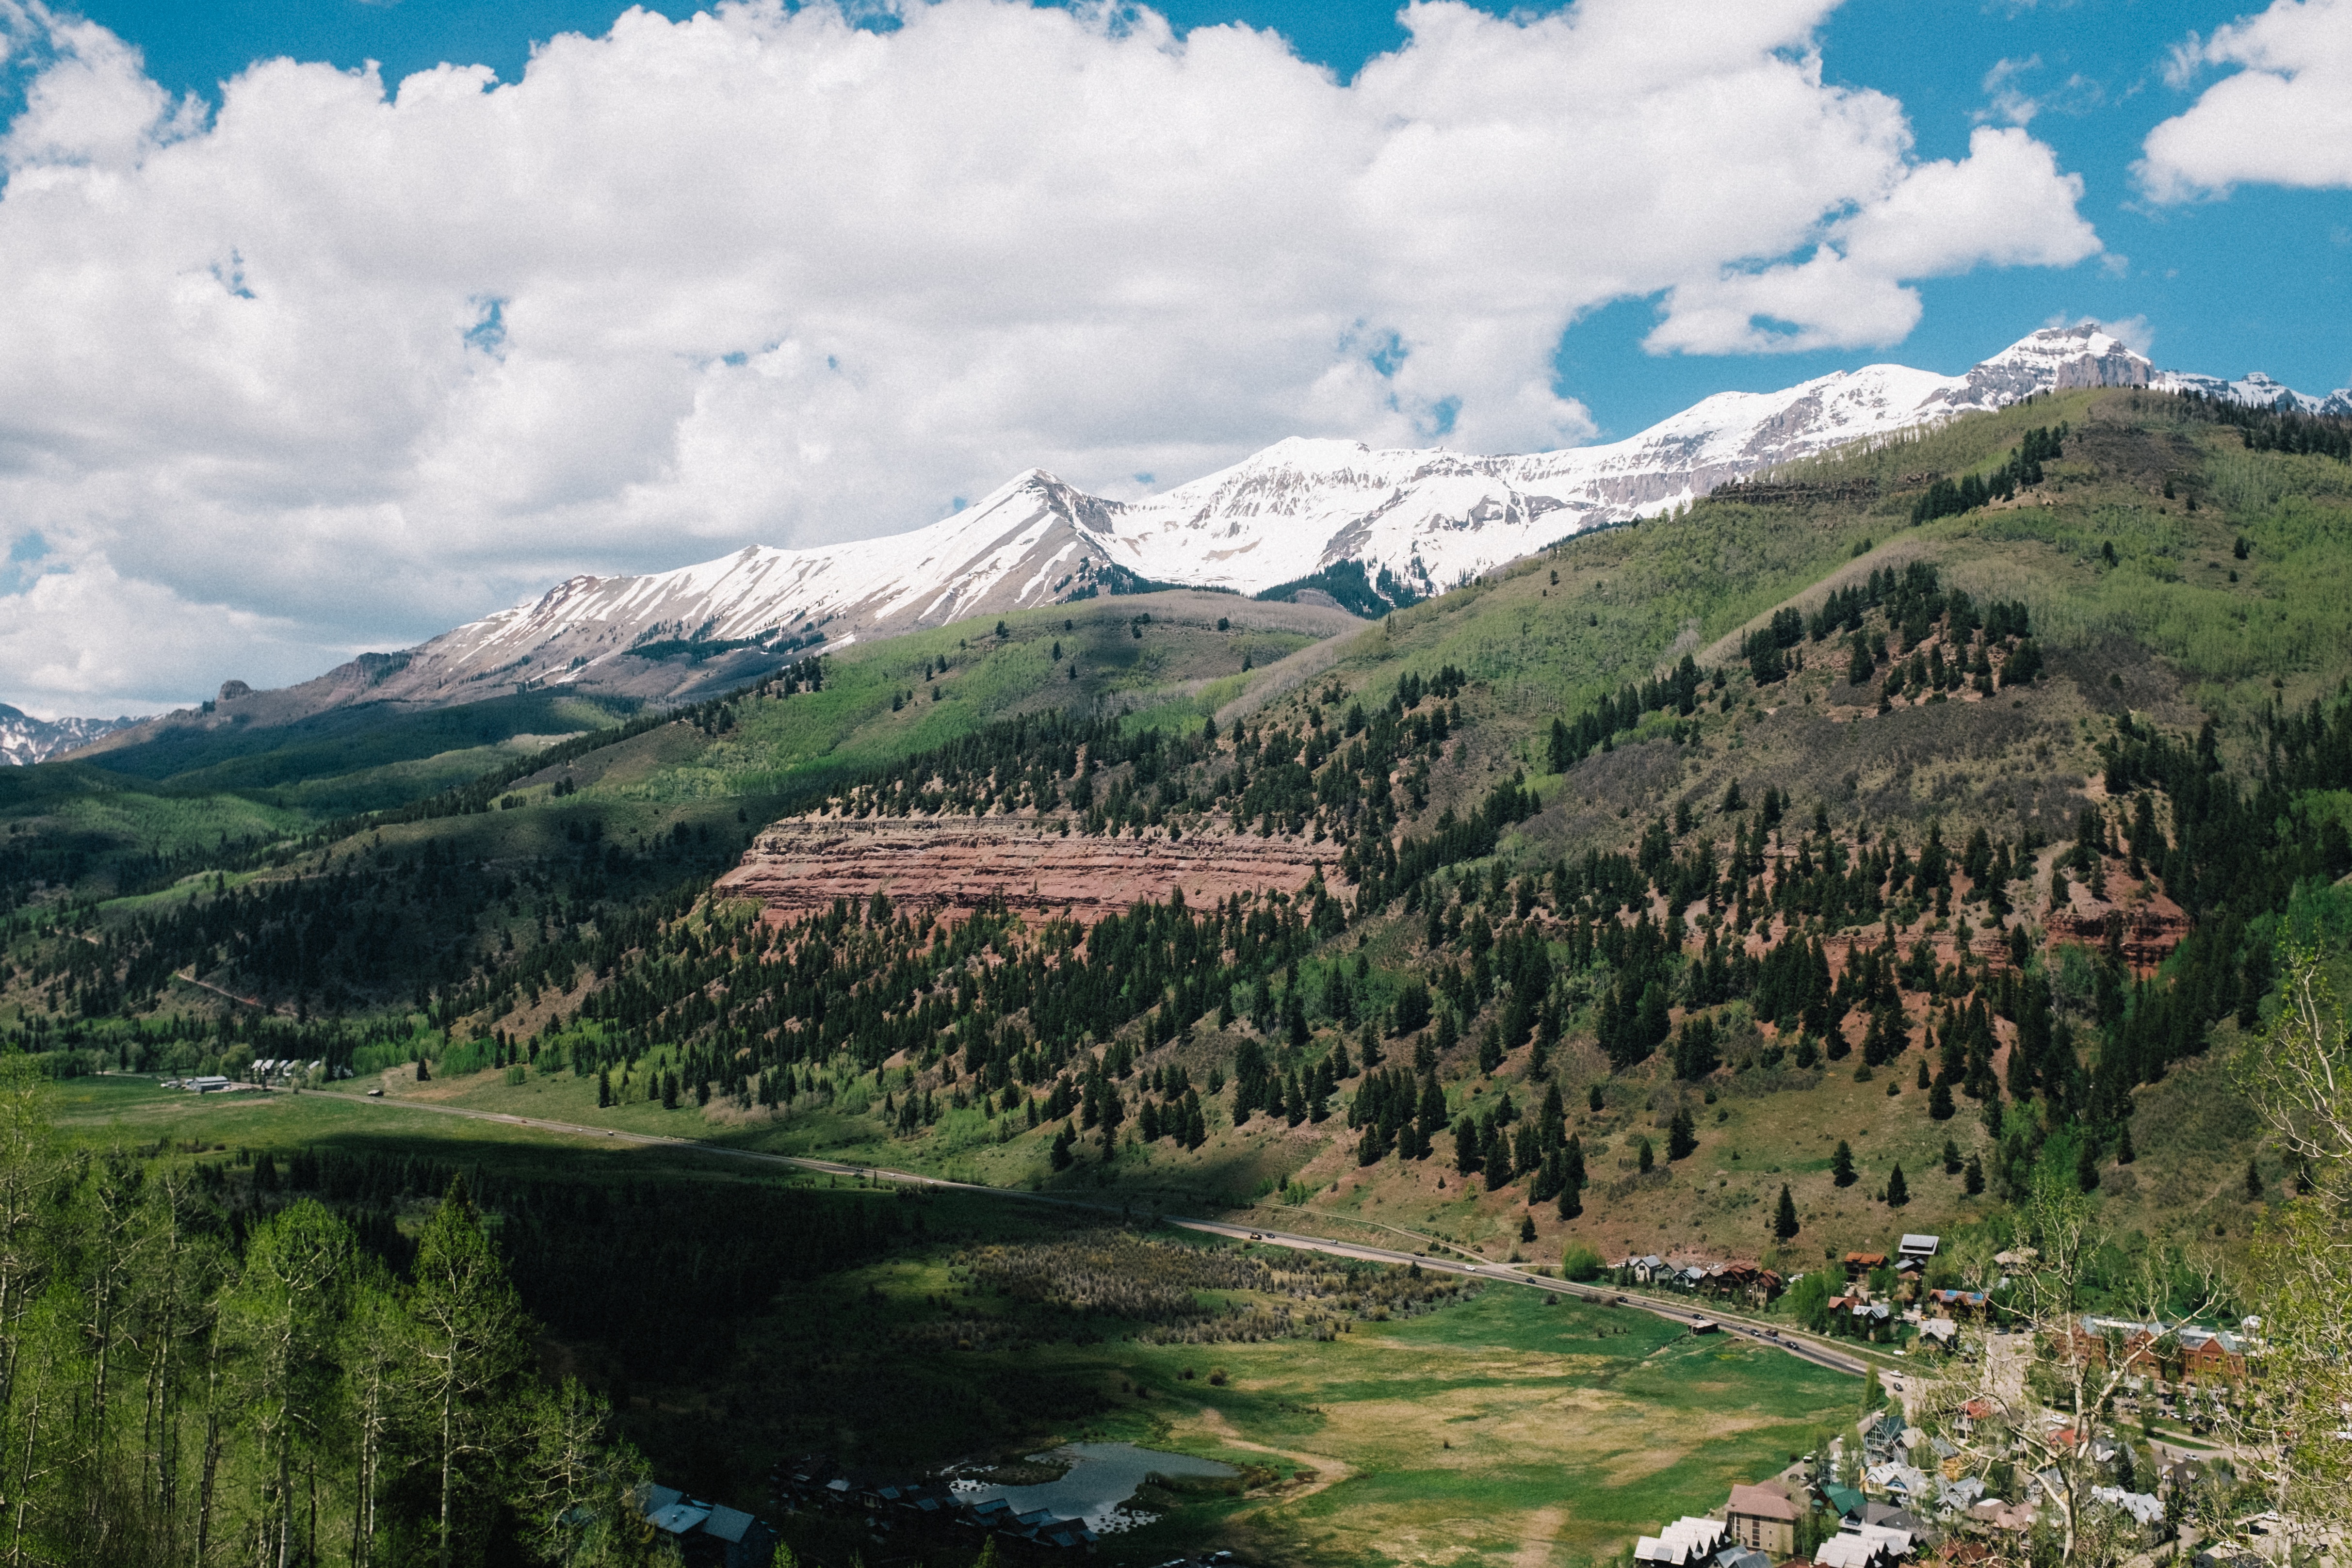
landscape, tree, mountain, snow, cloud, hill, flower, lake, valley, mountain range, village, reservoir, alps, plateau, rural area, landform, aerial photography, geographical feature, mountainous landforms